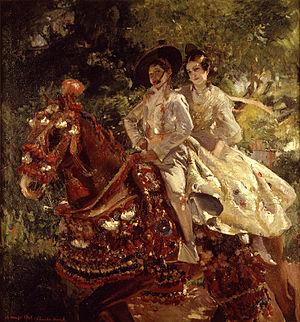
Le musée des Beaux-Arts de Valence est le musée de peinture le plus important de Valence, en Espagne. C’est une référence importante pour les maîtres anciens et un des musées de référence en Espagne. Ses collections incluent des œuvres gothiques des XIVᵉ et XVᵉ siècles, un célèbre autoportrait de Vélasquez et une Vierge à l’enfant et adorateur de l’Italien Pinturicchio.